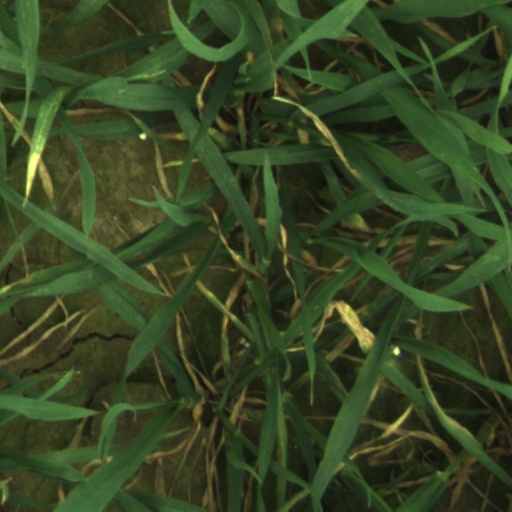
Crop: wheat